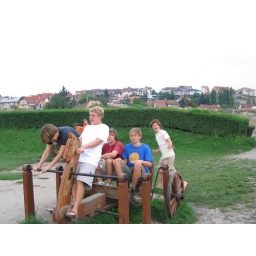
horse toys in castle